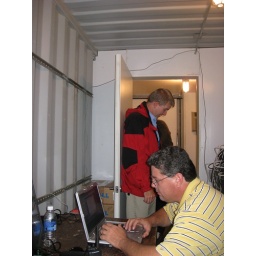
Our office for the week was essentially a shipping container with a door dividing it in half